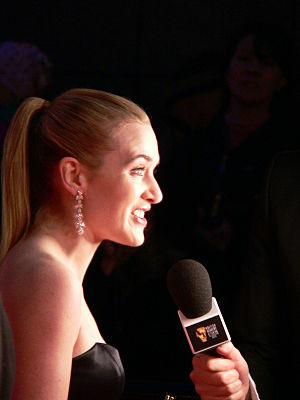
Little Children ou Les enfants de chœur au Québec et au Nouveau-Brunswick est un film américain réalisé par Todd Field. Sorti aux États-Unis en 2006 et en France en 2007, Little Children est adapté d'un roman de Tom Perrotta, publié en France sous le titre Les Enfants de chœur.